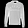
Label: Pullover